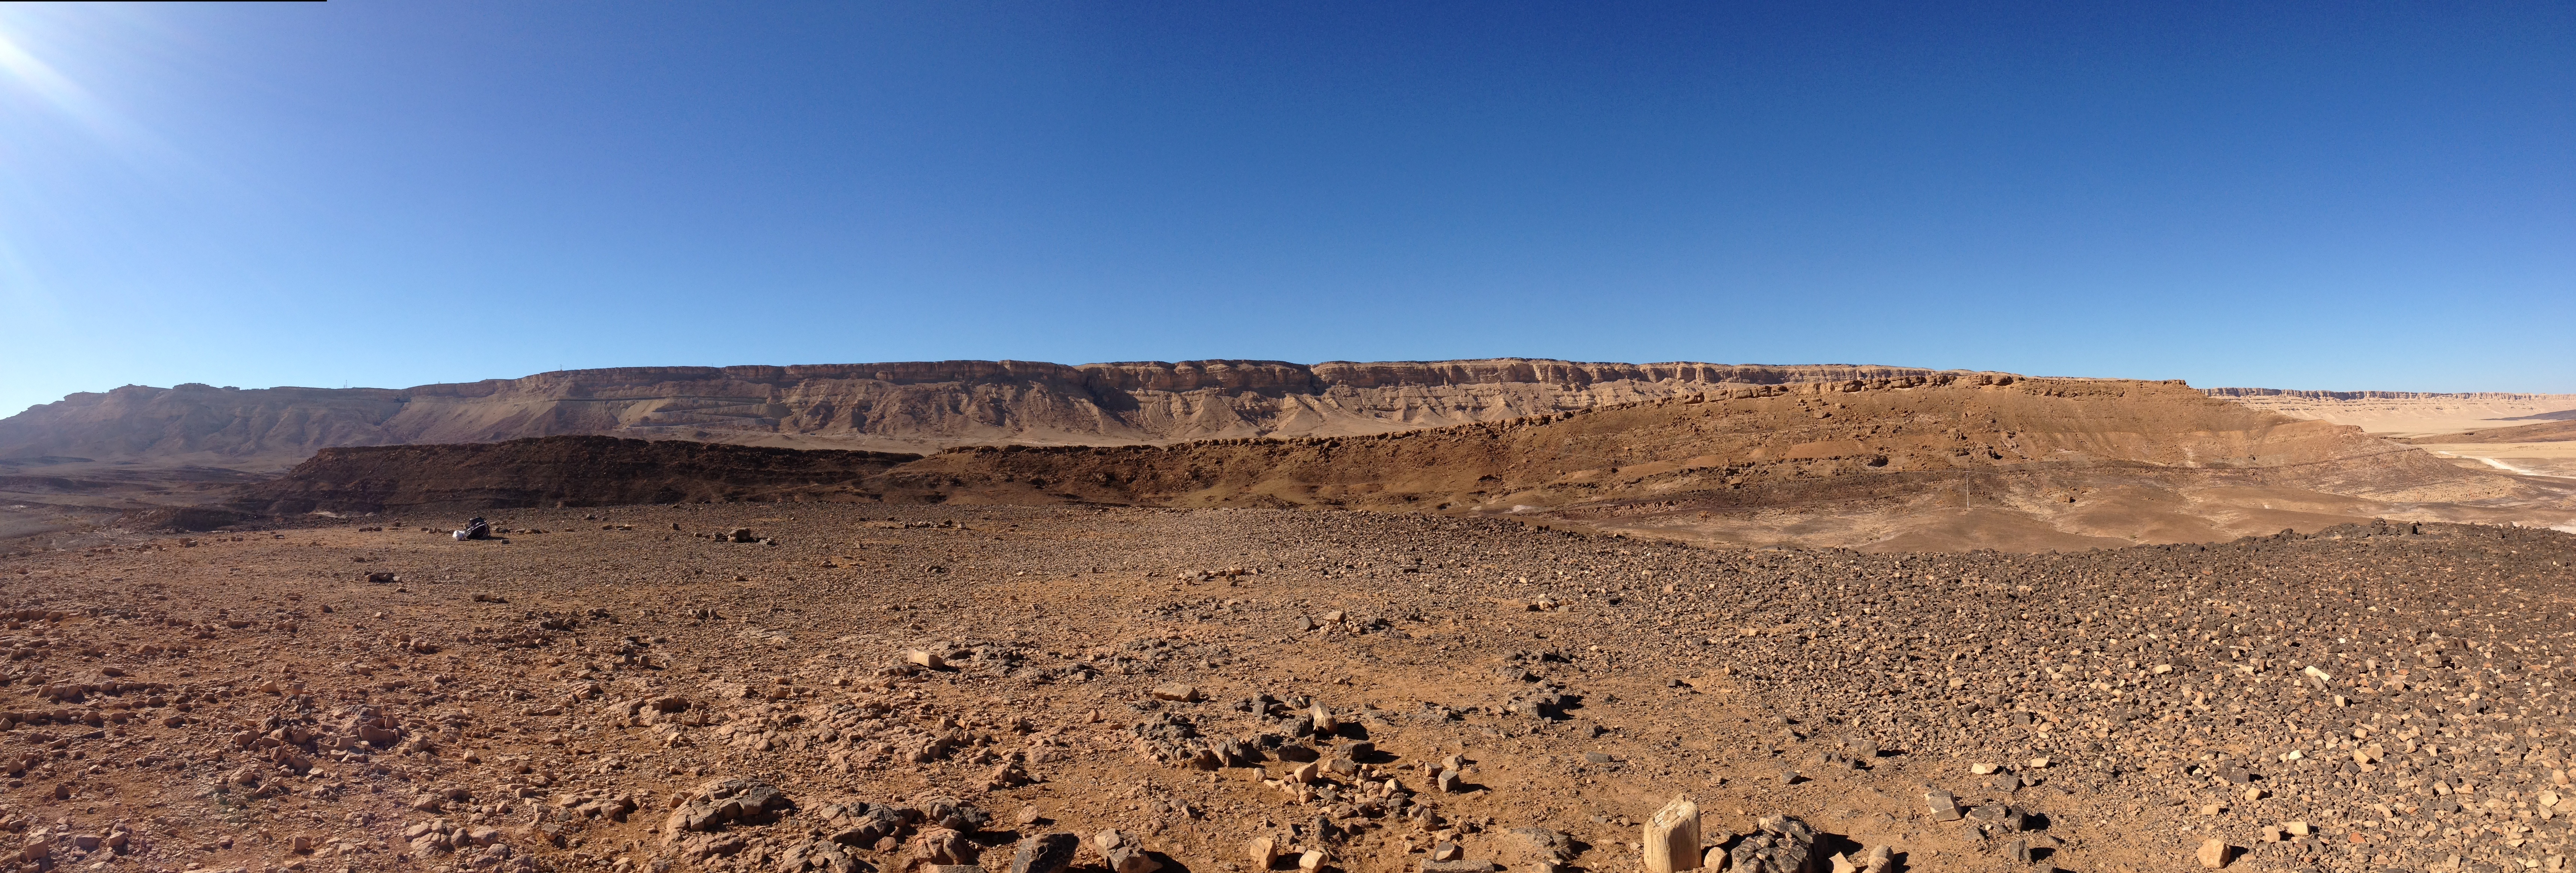
landscape, wilderness, mountain, desert, view, valley, panorama, formation, soil, plain, geology, badlands, plateau, ecosystem, sahara, wadi, butte, steppe, landform, erg, natural environment, geographical feature, aeolian landform